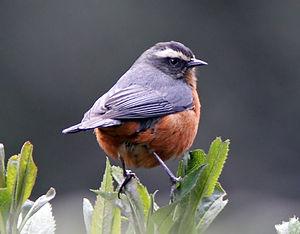
Le Conirostre à ventre roux, aussi appelé Sucrier à sourcils blancs, est une espèce de passereaux de la famille des Thraupidae.